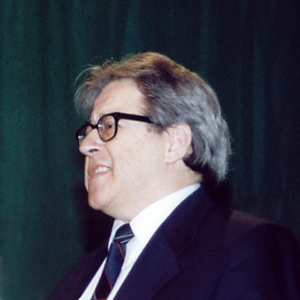
Franko Luin au Congrès Universel d'Espéranto, Göteborg, Suède (2003). Dansk: Franko Luin ved Esperanto-verdenskongressen i Gøteborg, Sverige i 2003.